Hey Mama (Kanye West song)

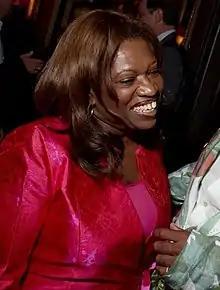
The song is a motherly tribute from Kanye to Donda West, who first booked him into a studio when he was aged 13.

The song's production was handled by West, alongside record producer and composer Jon Brion. Brion had achieved fame from his distinctive production work for artists and film scores for auteurs, though was lacking experience in hip hop. West became a fan of singer-songwriter Fiona Apple whom Brion had produced for; while watching 2004 film "Eternal Sunshine of the Spotless Mind", he appreciated Brion's score. The pair became connected via their mutual friend Rick Rubin; West quickly phoned Brion and they instantly formed chemistry with each other. West enlisted him to work on "Late Registration", marking Brion's first involvement in a hip hop project, with the decision creating confused reactions across his fanbase. Brion imagined people commenting that West has "gone off his rocker" and envisioning him making "an art record with some crazy, left-field music guy", clarifying this not to be "the case whatsoever". The producer recalled West taking charge of production with his strong vision and mentioned the rapper's "quick, intuitive decisions".